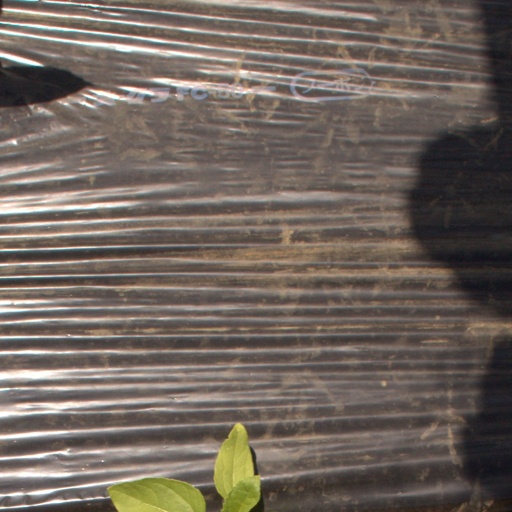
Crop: Jerusalem artichoke